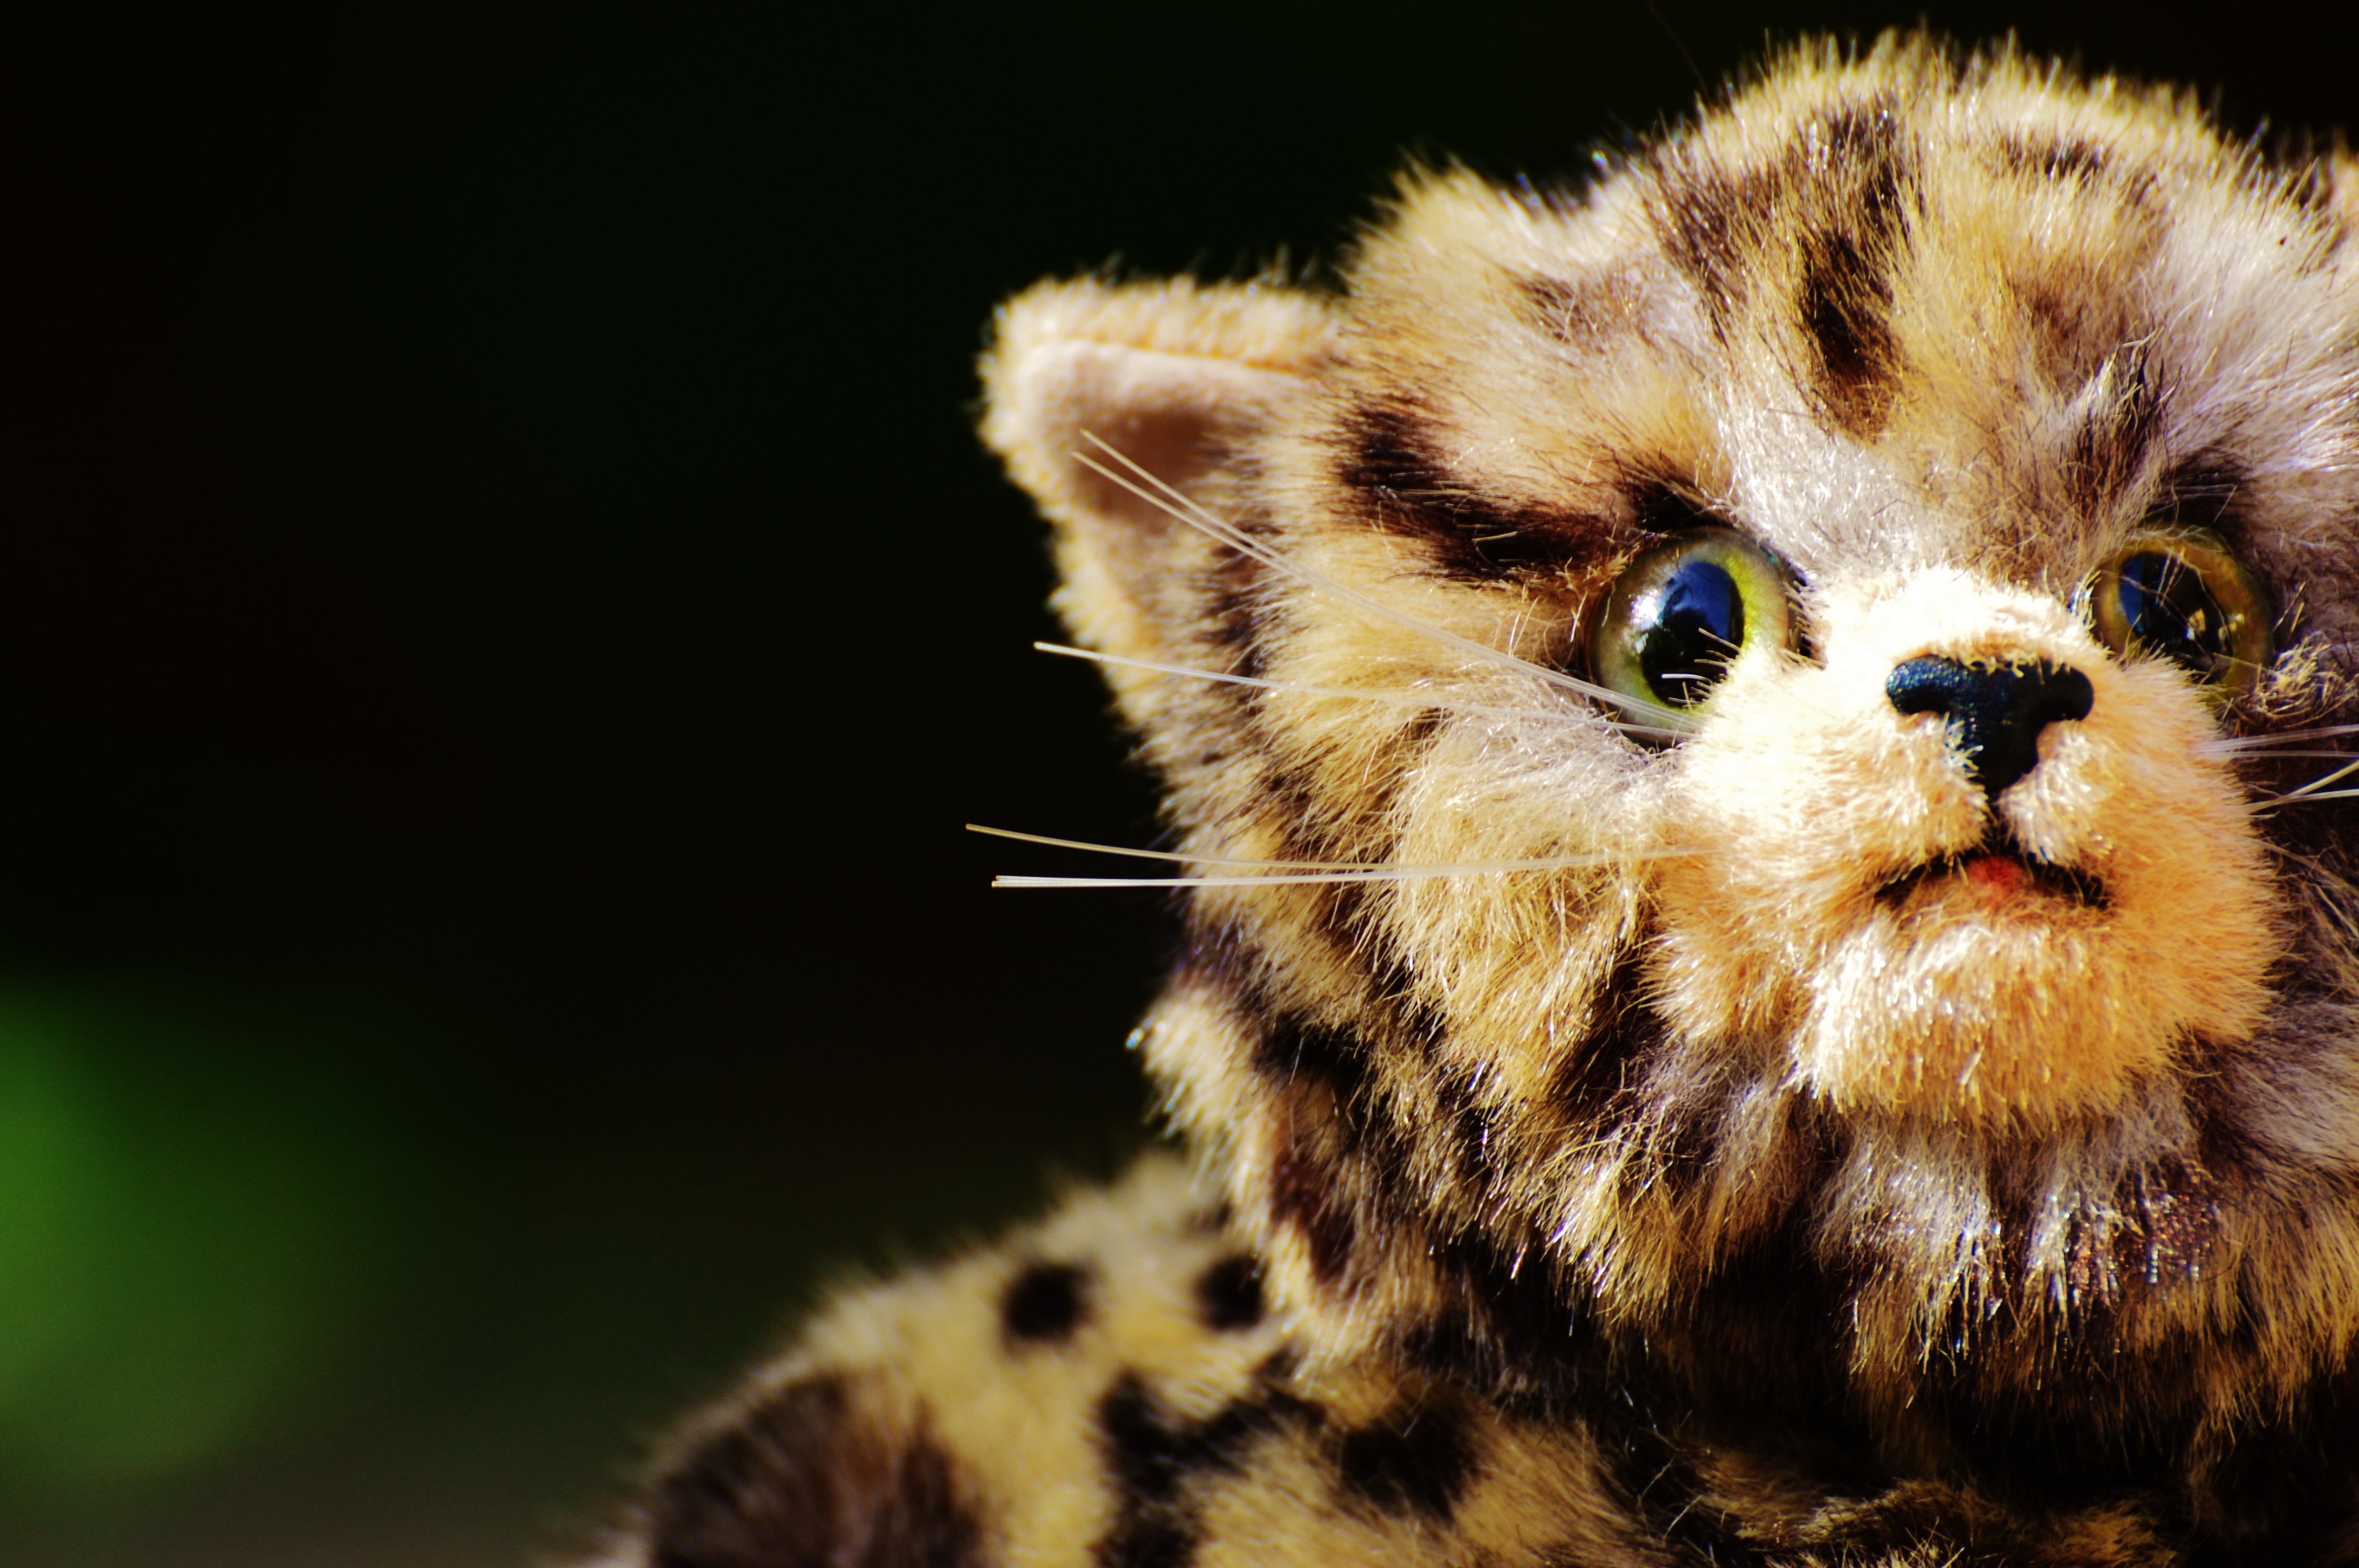
animal, cute, wildlife, kitten, cat, mammal, fauna, teddy bear, close up, cheetah, whiskers, adidas, toys, vertebrate, original, soft, stuffed animal, animal world, macro photography, soft toy, cat like mammal, steiff